William Speirs Bruce

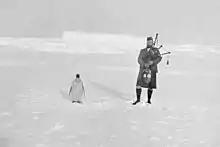
An enduring image of the Scottish National Antarctic Expedition: Piper Gilbert Kerr, with penguin, photographed by Bruce

After Bruce's death his long-time friend and colleague Robert Rudmose Brown wrote, in a letter to Bruce's father: "His name is imperishably enrolled among the world's great explorers, and the martyrs to unselfish scientific devotion." Rudmose Brown's biography was published in 1923, and in the same year a joint committee of Edinburgh's learned societies instituted the Bruce Memorial Prize, an award for young polar scientists. Thereafter his name continued to be respected in scientific circles, but Bruce and his achievements were forgotten by the general public. Occasional mentions of him, in polar histories and biographies of major figures such as Scott and Shackleton, tended to be dismissive and inaccurate.